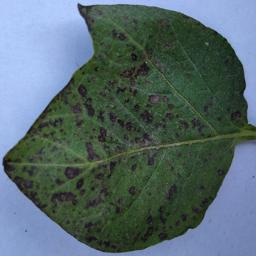
Etiqueta: Tizon_Temprano